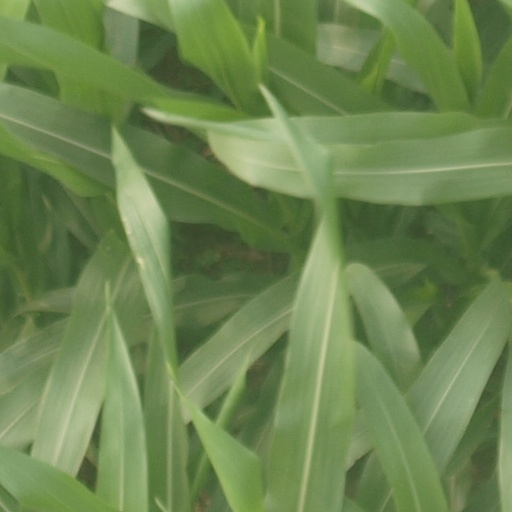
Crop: maize; corn